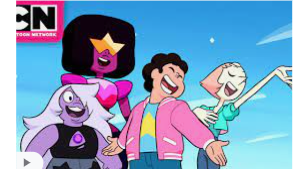
Portrait style: Cartoon Portrait